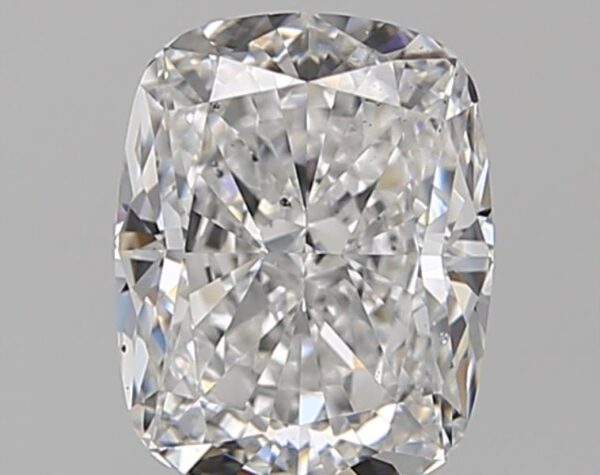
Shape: cushion
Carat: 1.3
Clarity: SI1
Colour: D
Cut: EX
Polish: EX
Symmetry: EX
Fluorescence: M
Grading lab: GIA
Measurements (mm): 7.06 x 5.57 x 3.79